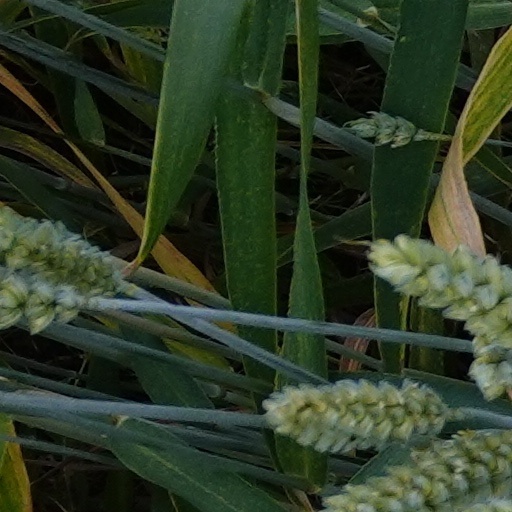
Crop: wheat